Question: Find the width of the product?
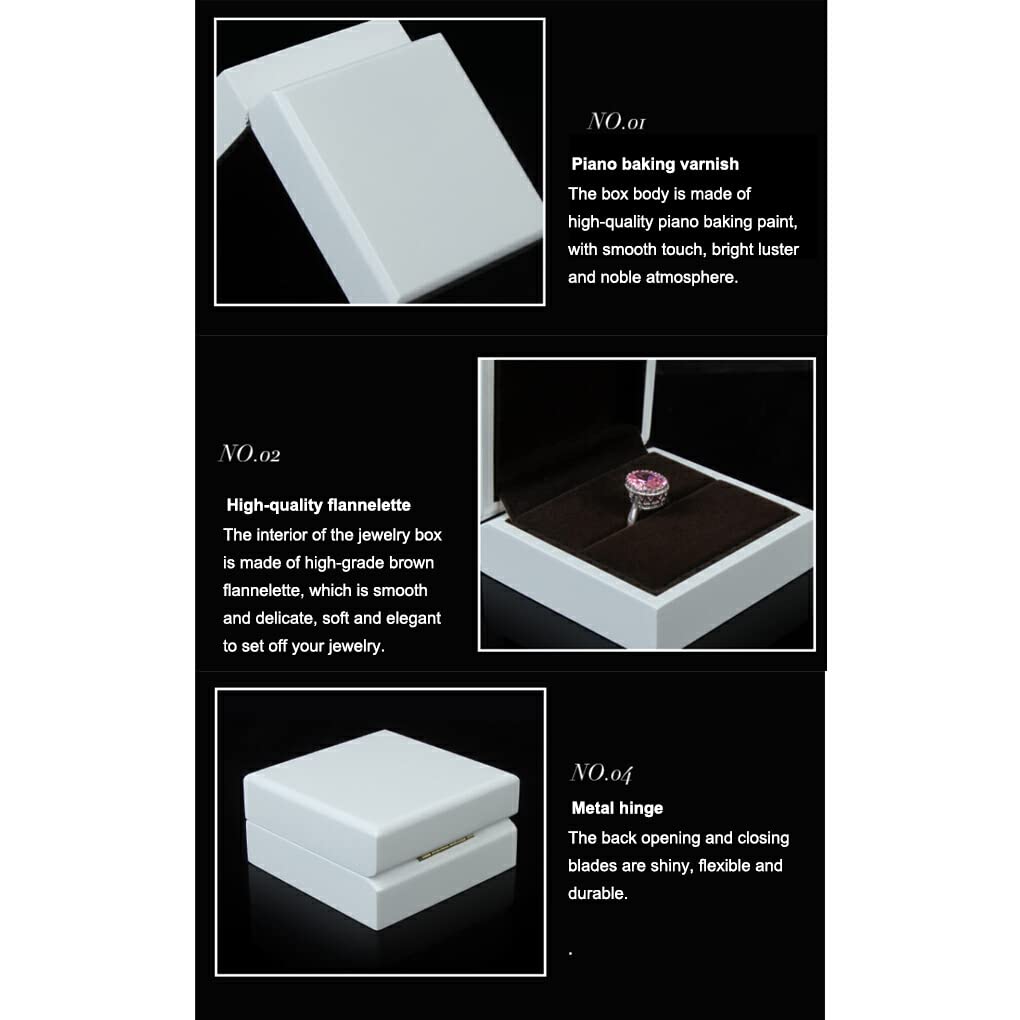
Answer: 2.0 inch